Utah State Route 279

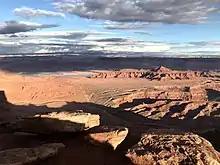
The potash mine at southern terminus of SR-279 as seen from Dead Horse Point State Park

The State Road Commission approved a new State Route 279 in 1960, connecting US-160 (now US-191) northwest of Moab with Dead Horse Point State Park. The route would be mostly new construction, following the right (northwest) bank of the Colorado River to Day Canyon, where it would climb to the southwest onto the plateau containing the park. Within the park, an existing roadway, then its primary access road, would become part of SR-279. The state legislature approved this highway in 1961. Later that year, the commission added a second route—State Route 278—that would continue south alongside the river from SR-279 to the Grand-San Juan County line. However, when it approved the addition in 1963, the legislature made it part of SR-279, renumbering the spur to the park through Day Canyon as SR-278. In addition, the south end of SR-279 was changed to Potash, a point north of the county line where the Texas Gulf Sulphur Company was building a potash plant. SR-279 was soon built, but the road through Day Canyon was never constructed. In 1975, the legislature deleted SR-278 in favor of a new SR-313, which followed the existing county road to Dead Horse Point through Sevenmile Canyon.